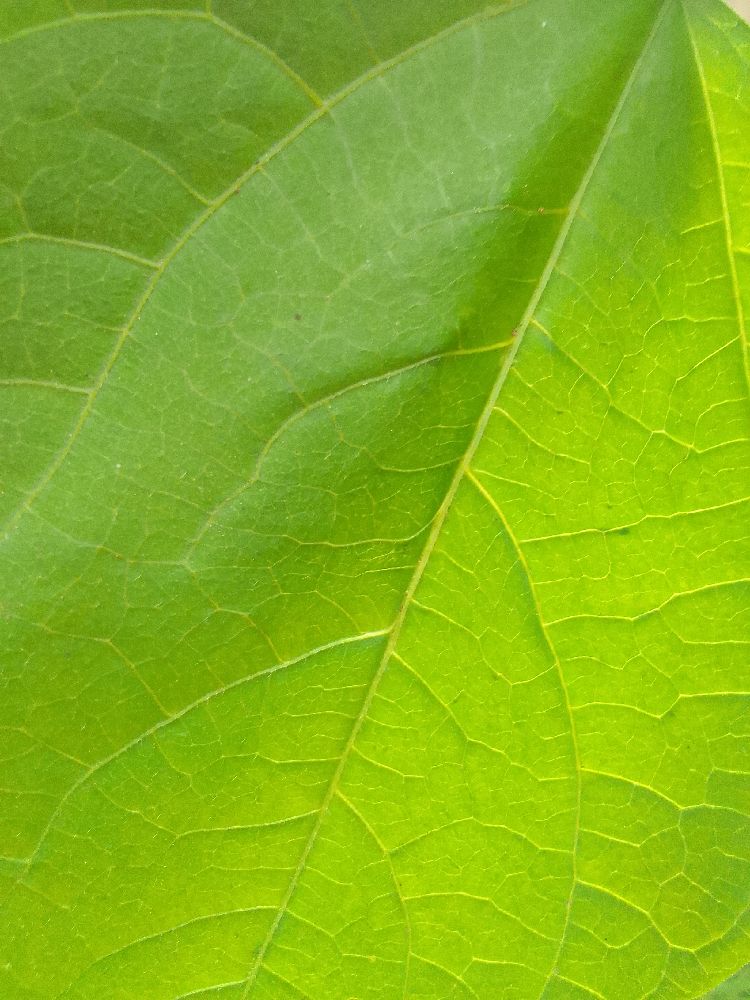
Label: healthy